Alne Hall

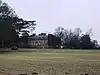
The hall, in 2009

Alne Hall is a historic building in Alne, North Yorkshire, in England.